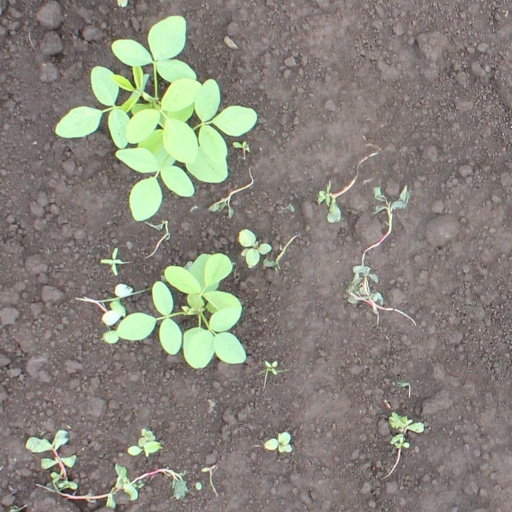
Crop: soybean